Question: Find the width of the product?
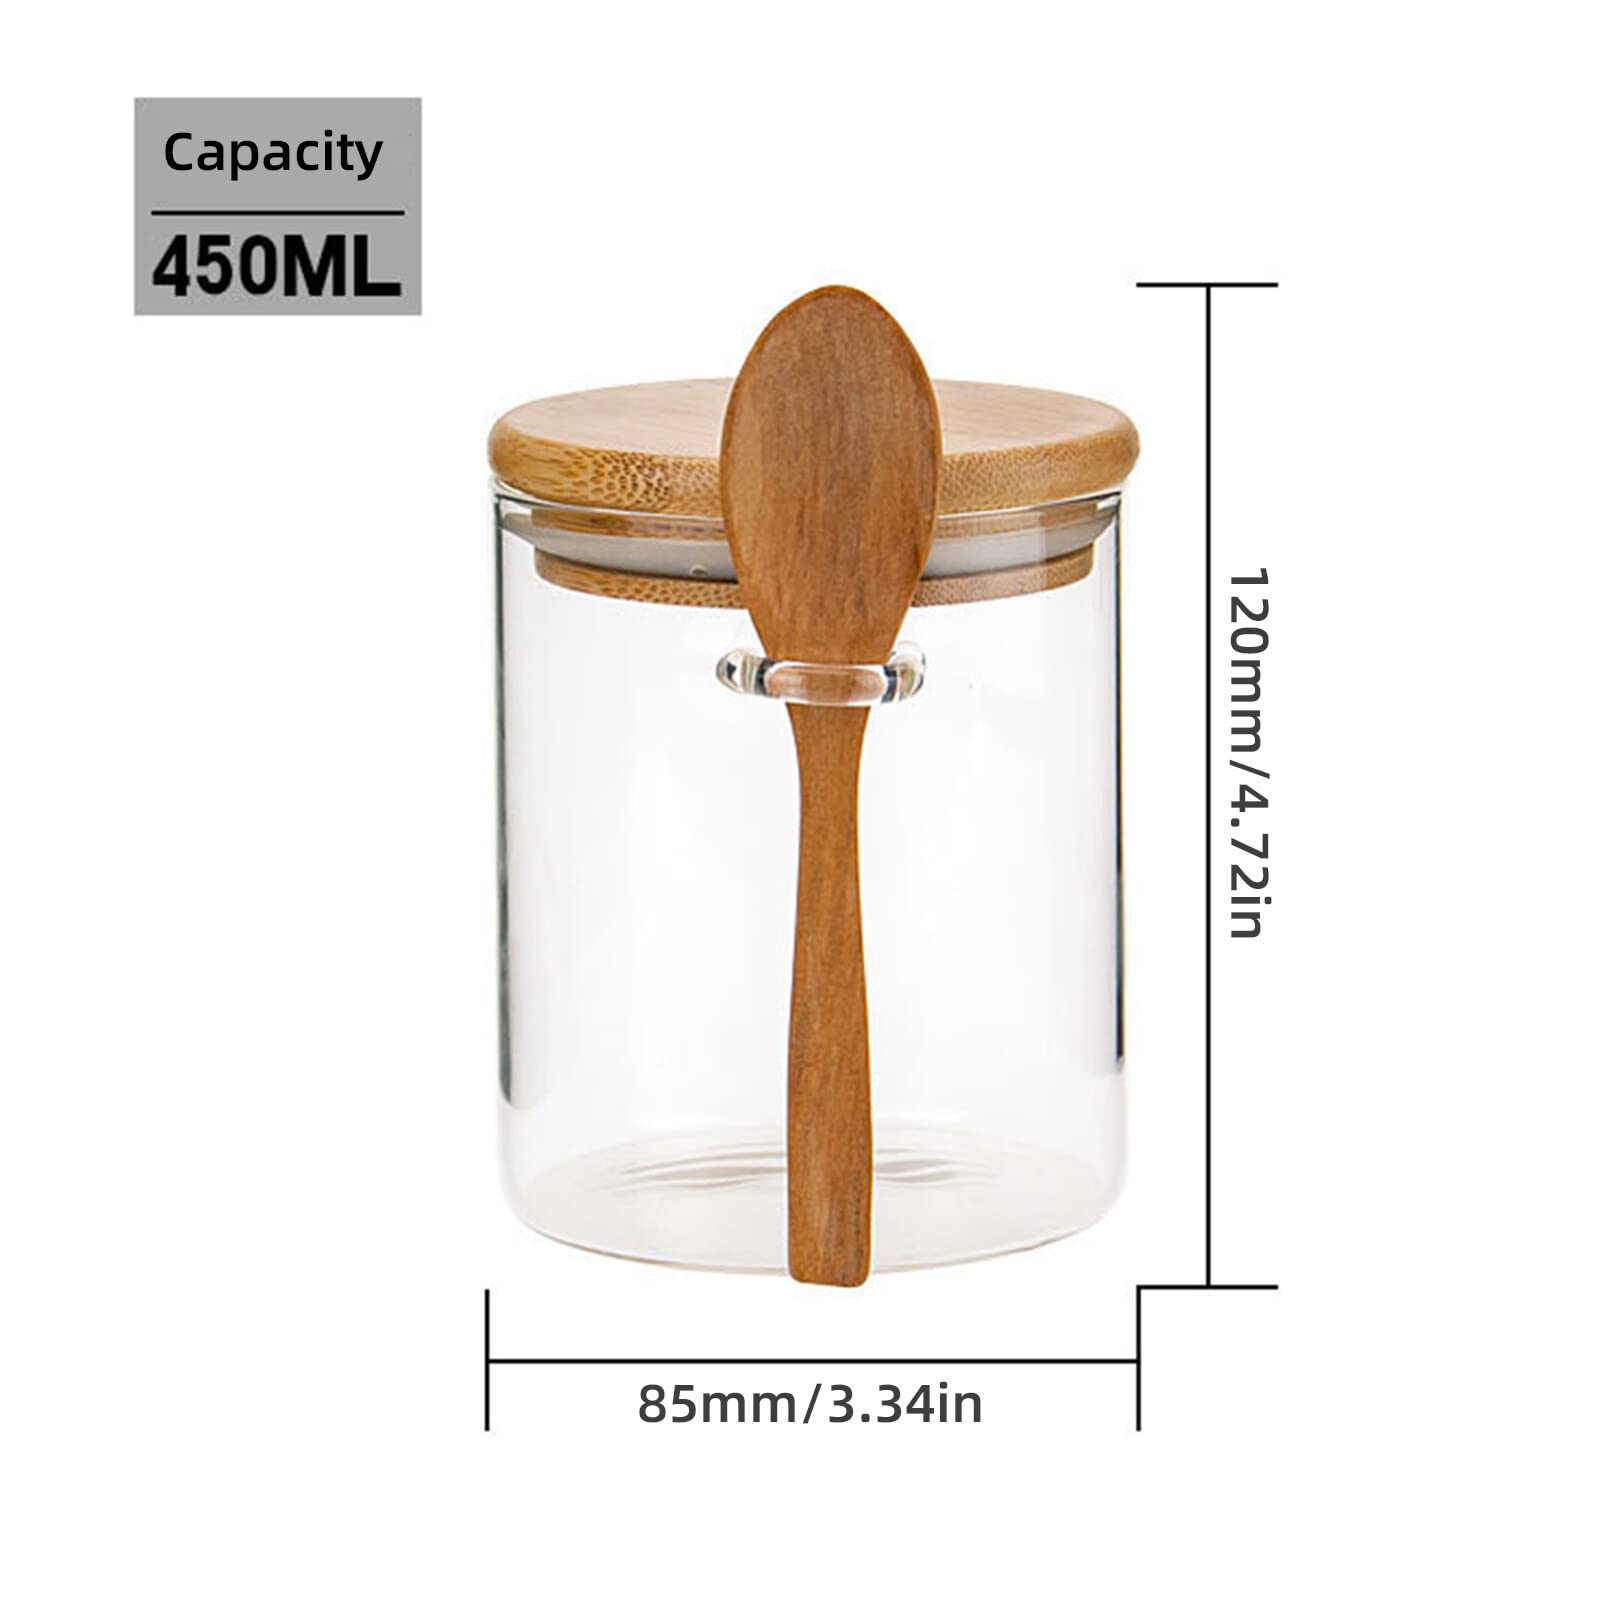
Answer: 85.0 millimetre